Friedrich Buchardt

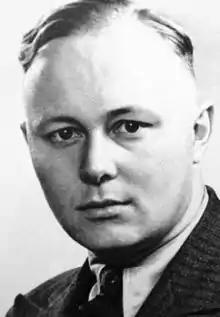
Friedrich Buchardt

Friedrich Buchardt (17 March 1909 in Riga – 20 December 1982 in Nußloch) was a Baltic German SS functionary who commanded "Vorkommando Moskau", one of the divisions of Einsatzgruppe B. Post-war, he worked for MI6 (until 1947) and then, presumably, for the CIA. Buchardt was never prosecuted, being one of the agents of more sinister reputation used by the West after the war.